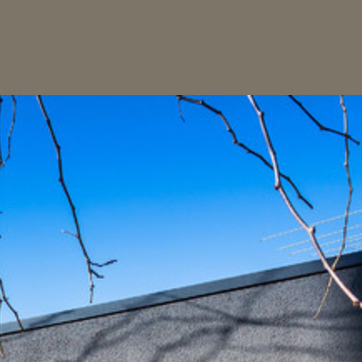
Material: sky